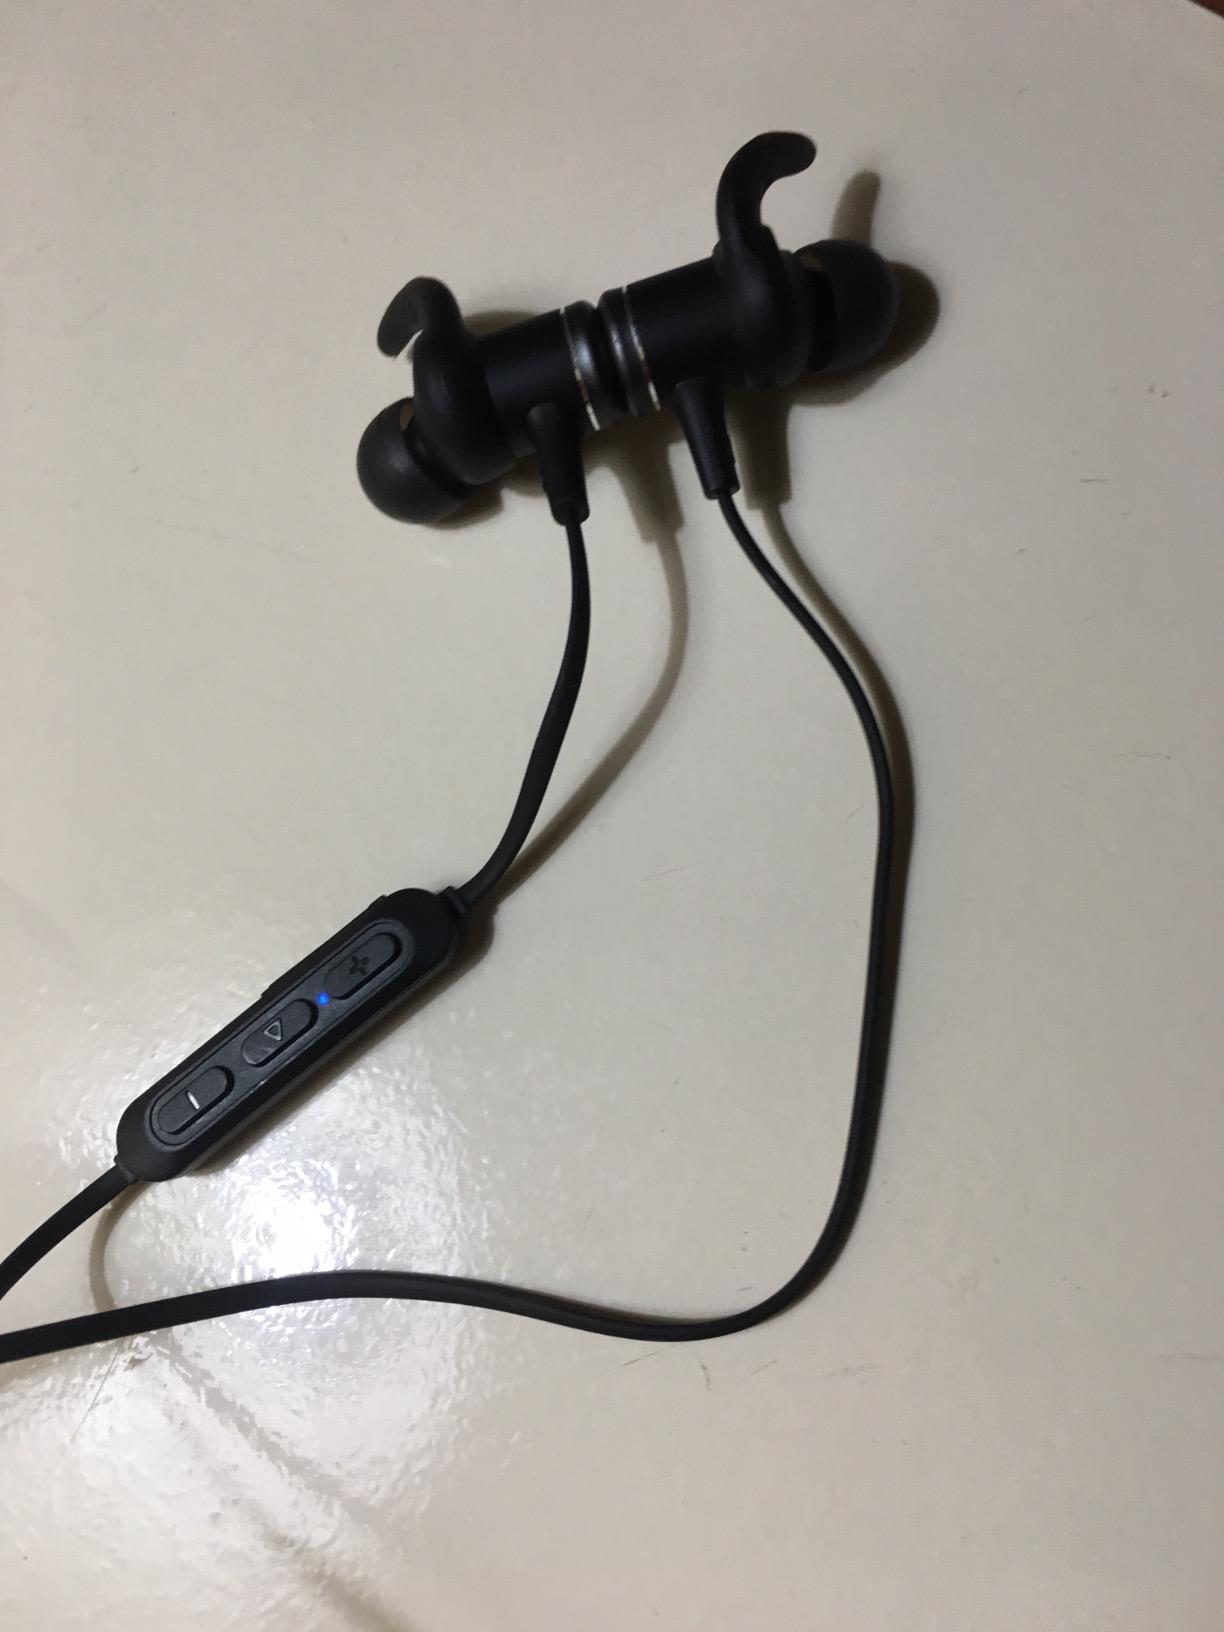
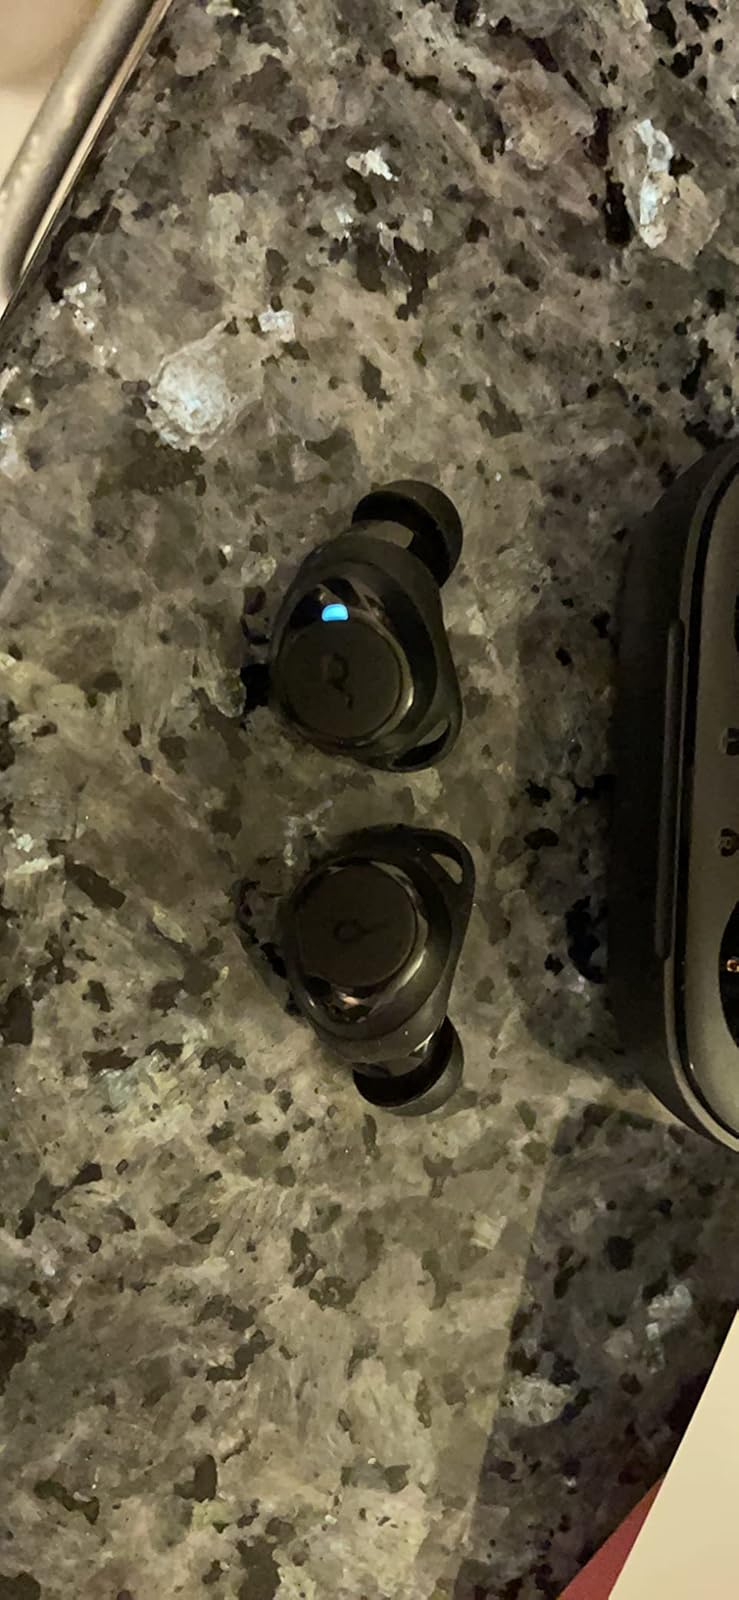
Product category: earbuds
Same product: no